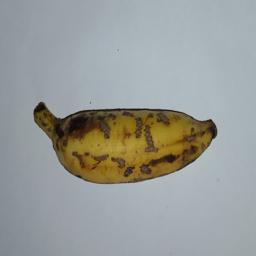
Banana variety: Champa Kola